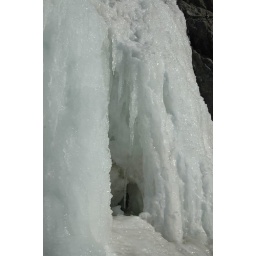
Small frozen water fall next to highway near Turnagain Arm